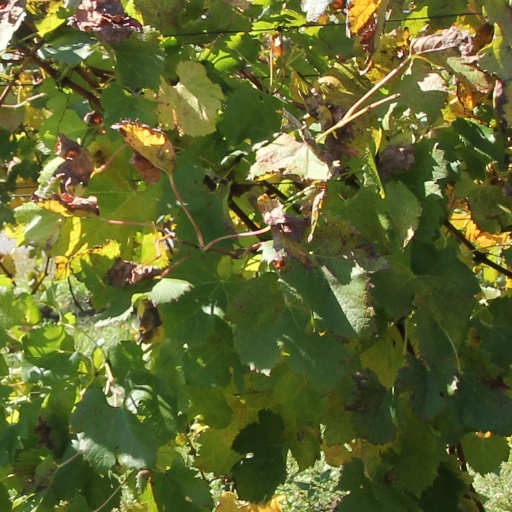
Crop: grape